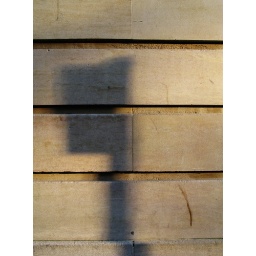
Shadow of a sign on a wall in Lincoln.